Lucius Vitruvius Cerdo

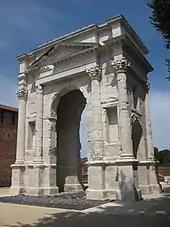
Arco dei Gavi (Verona)

Lucius Vitruvius Cerdo was an ancient Roman architect active in Verona. His only known work is the Arco dei Gavi, a 1st-century arch in Verona, Italy. The arch is inscribed "Lucius Vitruvius Cerdo, a freedman of Lucius", which has led to Verona being suggested as the birthplace of the earlier and better-known architect Marcus Vitruvius Pollio.